Jacques Barraband

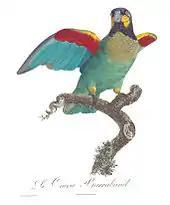
Francois Levaillant named the orange-cheeked parrot ("Pyrilia barrabandi") after Barraband

Barraband worked with Louis Bouquet and Langlois to create the engravings of birds. These plates were inked, "à la poupée", that is the plate had different parts inked as needed and pressed to paper just once. Tone and shading corrections were done to the plates by hand.